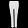
Label: Trouser